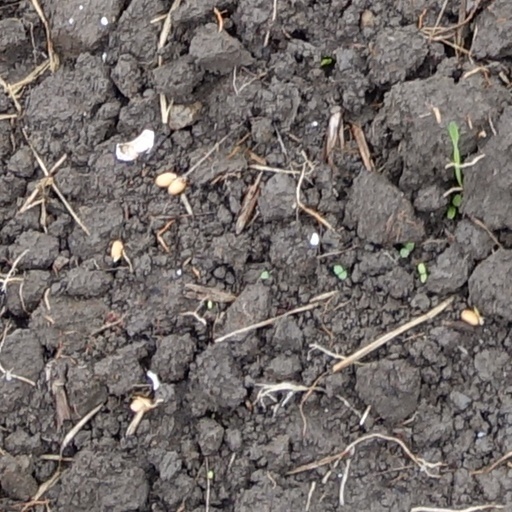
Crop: wheat